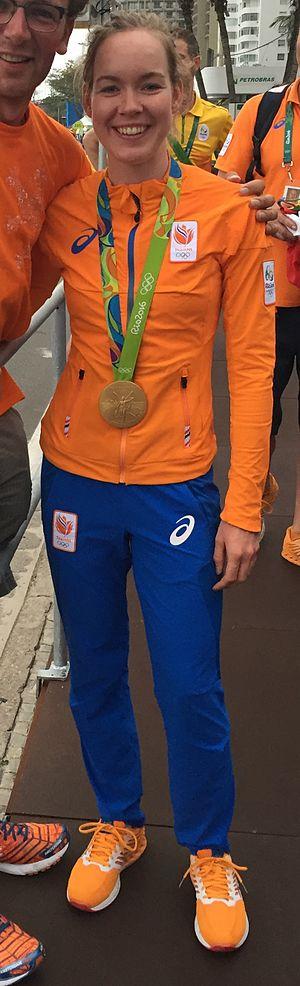
Anna van der Breggen, née le 18 avril 1990 à Zwolle, est une coureuse cycliste néerlandaise, membre de l'équipe Boels Dolmans. Elle a notamment remporté le championnat d'Europe des moins de 23 ans en 2012, le Tour d'Italie en 2015 et 2017, le Tour des Flandres en 2018, ainsi que la Flèche wallonne trois fois : en 2015, 2016 et 2017. La même année, elle est championne des Pays-Bas du contre-la-montre et termine la saison à la première place mondiale. En 2016, elle devient championne olympique à Rio de Janeiro. En 2017, elle réalise le triplé Ardennais et gagne l'UCI World Tour.Le 29 septembre 2018, elle décroche la médaille d'or sur l'épreuve en ligne des Championnats du monde de cyclisme sur route 2018 à Innsbruck.
L'équipe cycliste CCC-Liv est une équipe cycliste féminine basée aux Pays-Bas. Elle est dirigée par Jeroen Blijlevens. Marianne Vos en fait partie depuis 2006 et en est la leader. Elle a été numéro un mondial de 2007 à 2012, puis en 2014. L'équipe a terminé numéro un du classement mondial en 2011, 2012 et 2014. En coupe du monde, l'équipe a gagné au niveau individuel six fois : cinq par l'intermédiaire de Marianne Vos et une par celui d'Annemiek van Vleuten. Au niveau collectif, l'équipe a fini quatre fois à la première place de cette compétition. Aux championnats du monde, Marianne Vos a gagné deux fois, en 2006 et 2012, tandis que Pauline Ferrand-Prévot a remporté le titre en 2014.
La Saison 2016 de l'équipe Rabo Liv Women est la douzième de la formation. L'effectif est quasiment stable avec seulement l'arrivée de Yara Kastelijn et le départ d'Anna Knauer. L'équipe commence la saison avec trois leaders potentiels avec le retour en forme de Marianne Vos, la numéro un mondial Anna van der Breggen et la championne du monde 2014 Pauline Ferrand-Prévot.
L'équipe des Pays-Bas féminine de cyclisme est la sélection de cyclistes néerlandaises, réunis lors de compétitions internationales sous l'égide de l'Union royale néerlandaise de cyclisme.